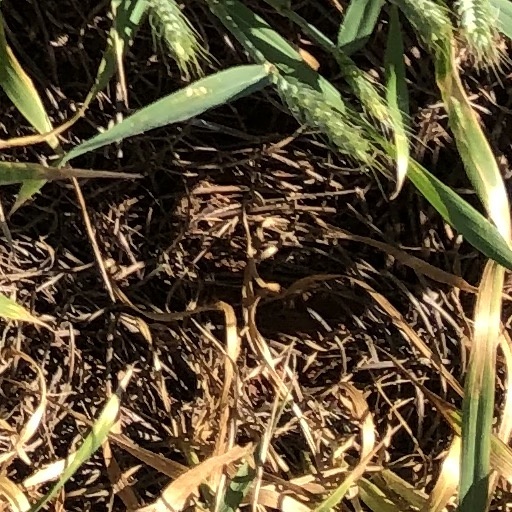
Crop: wheat